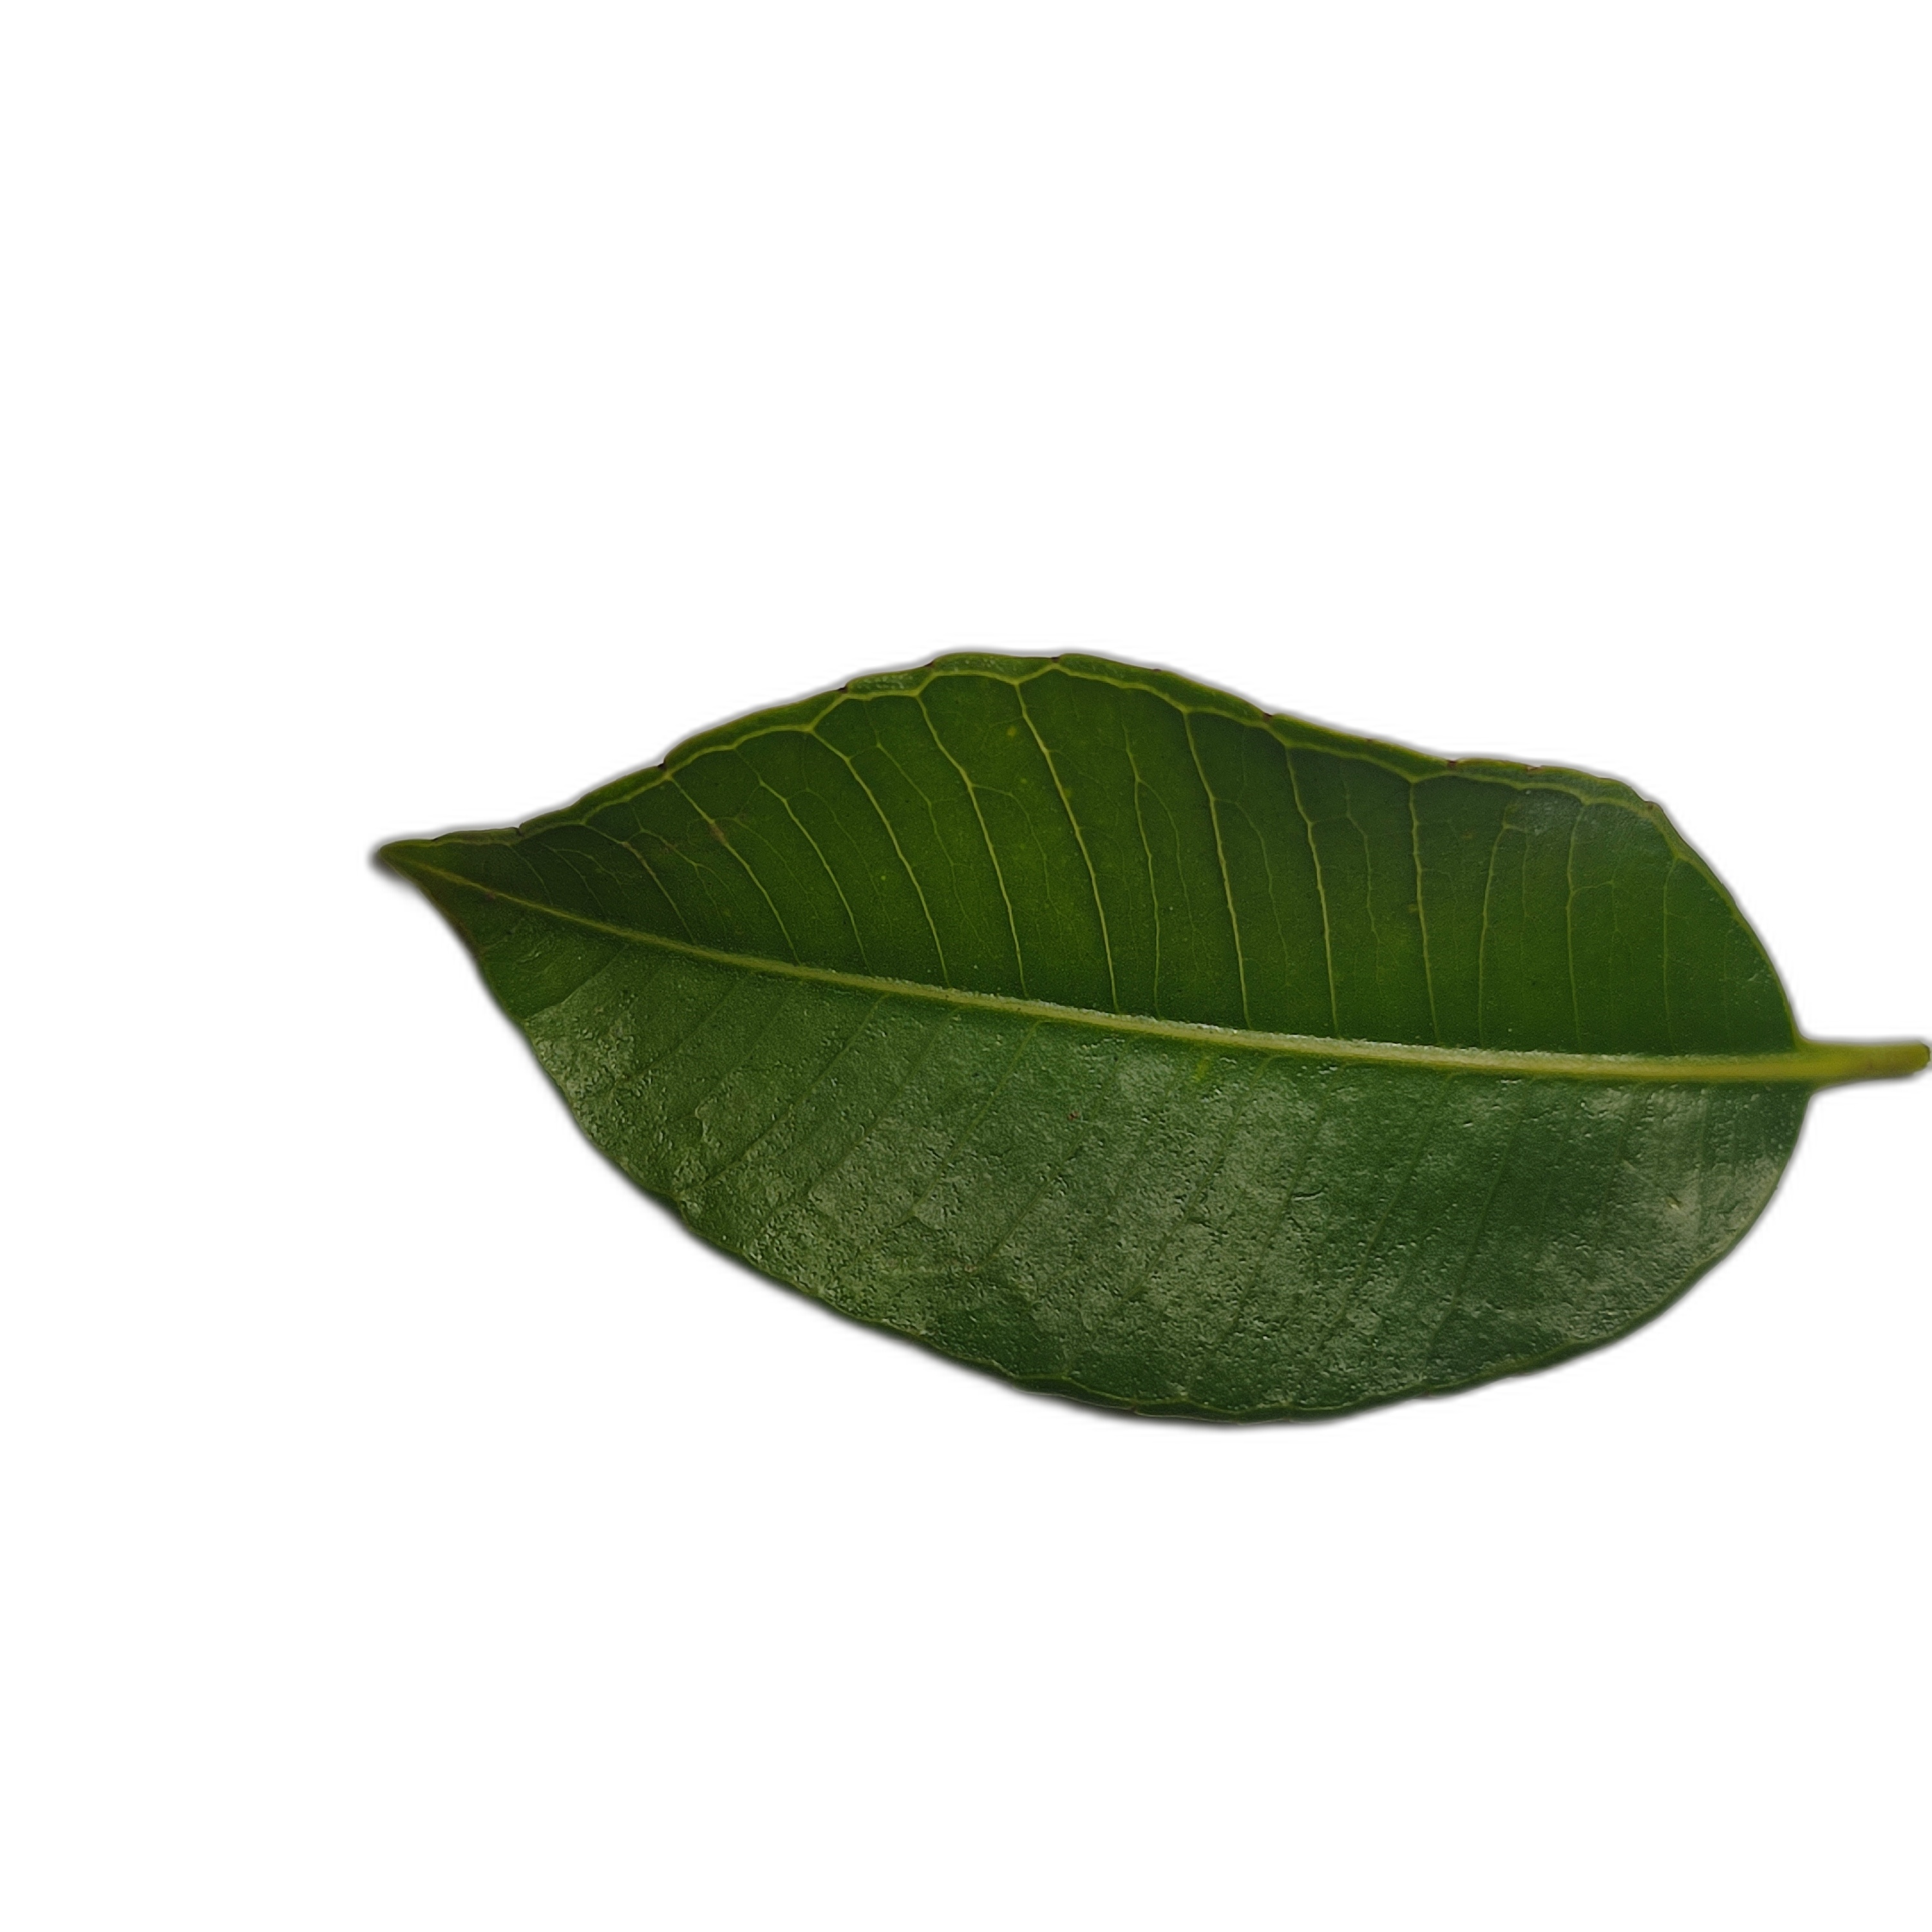
Label: healthy